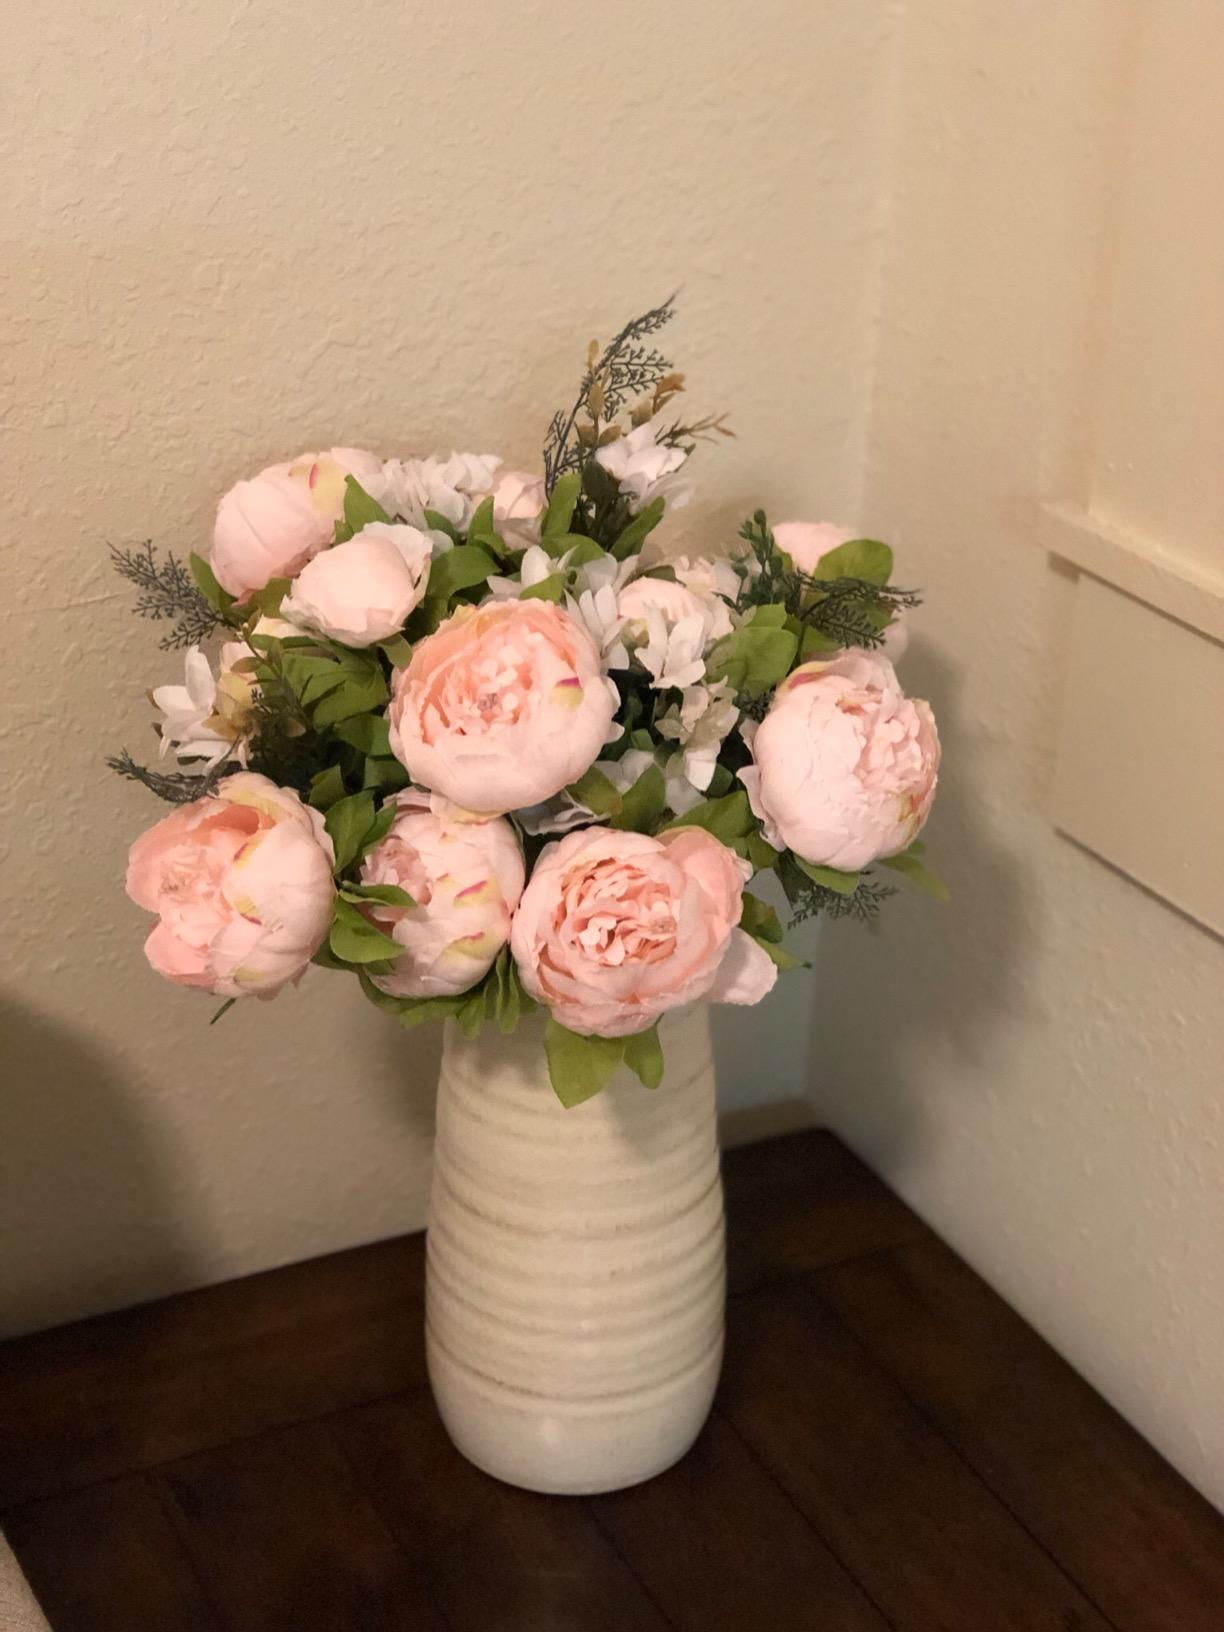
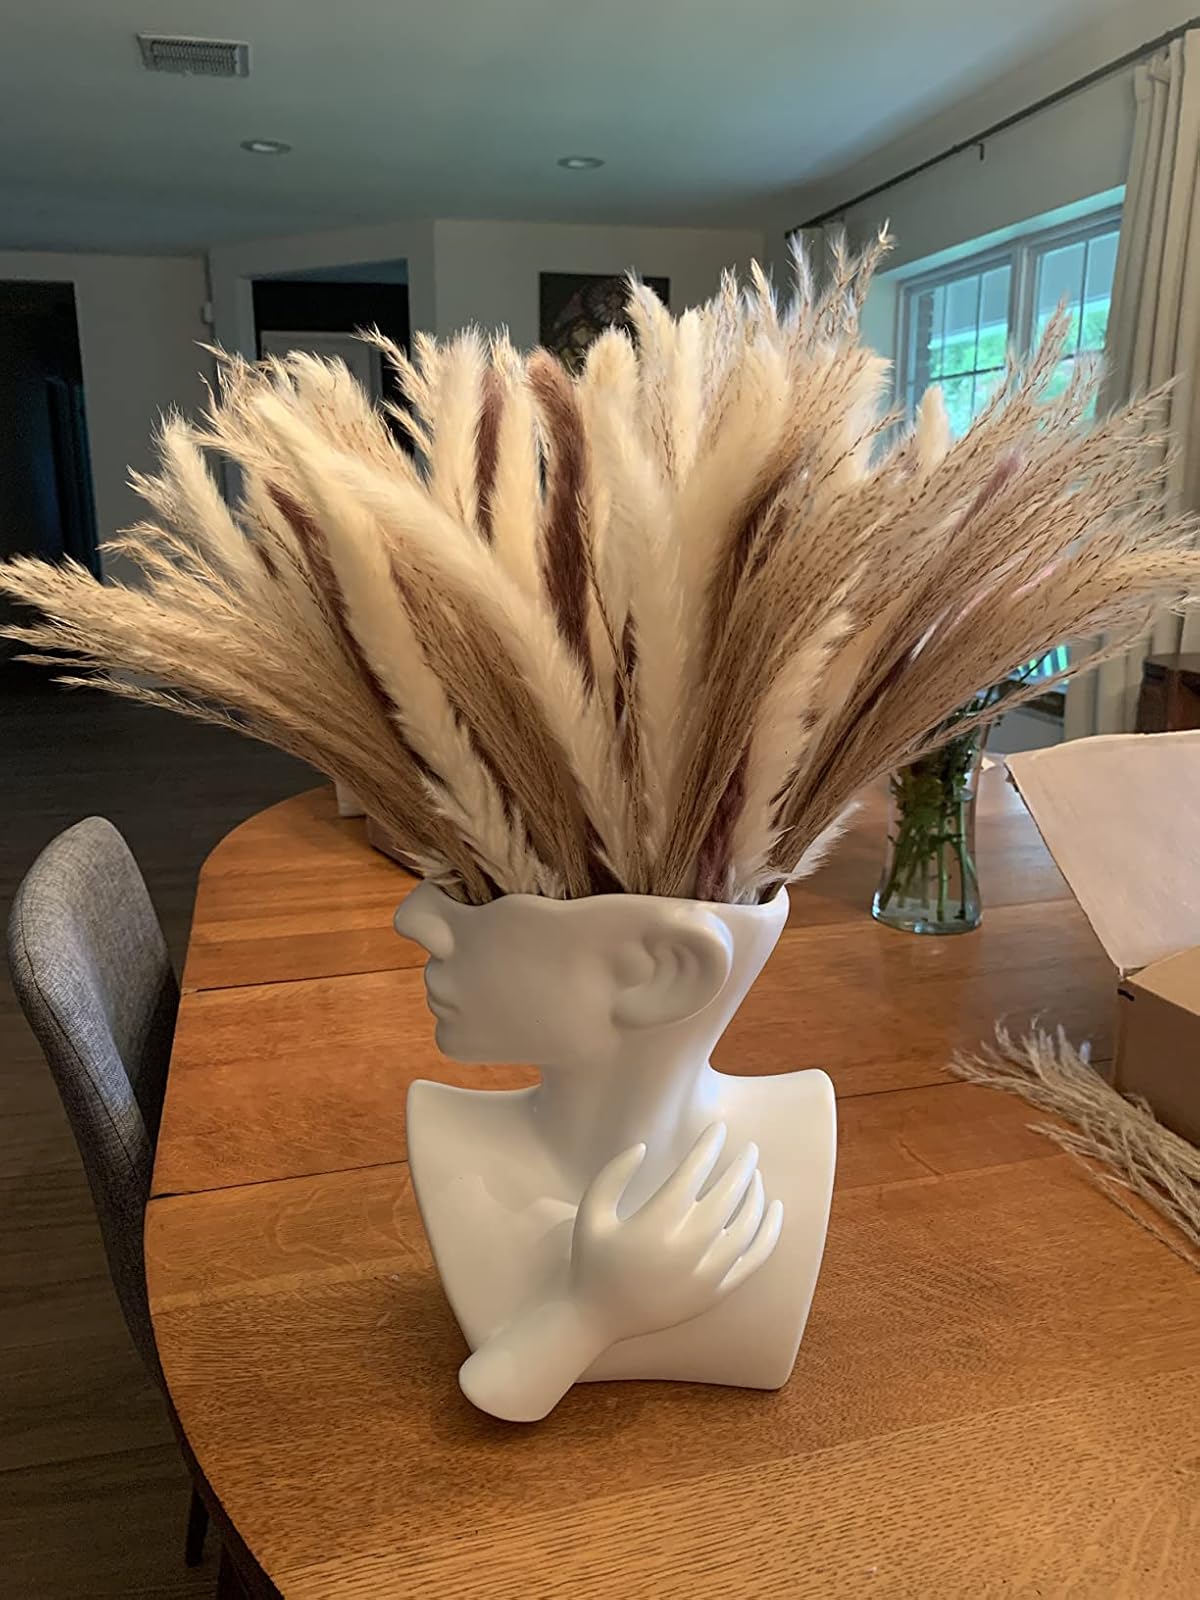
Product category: vase
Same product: no